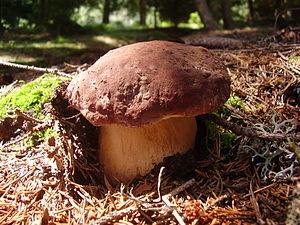
Cet article contient une liste des espèces de champignon du genre Boletus.